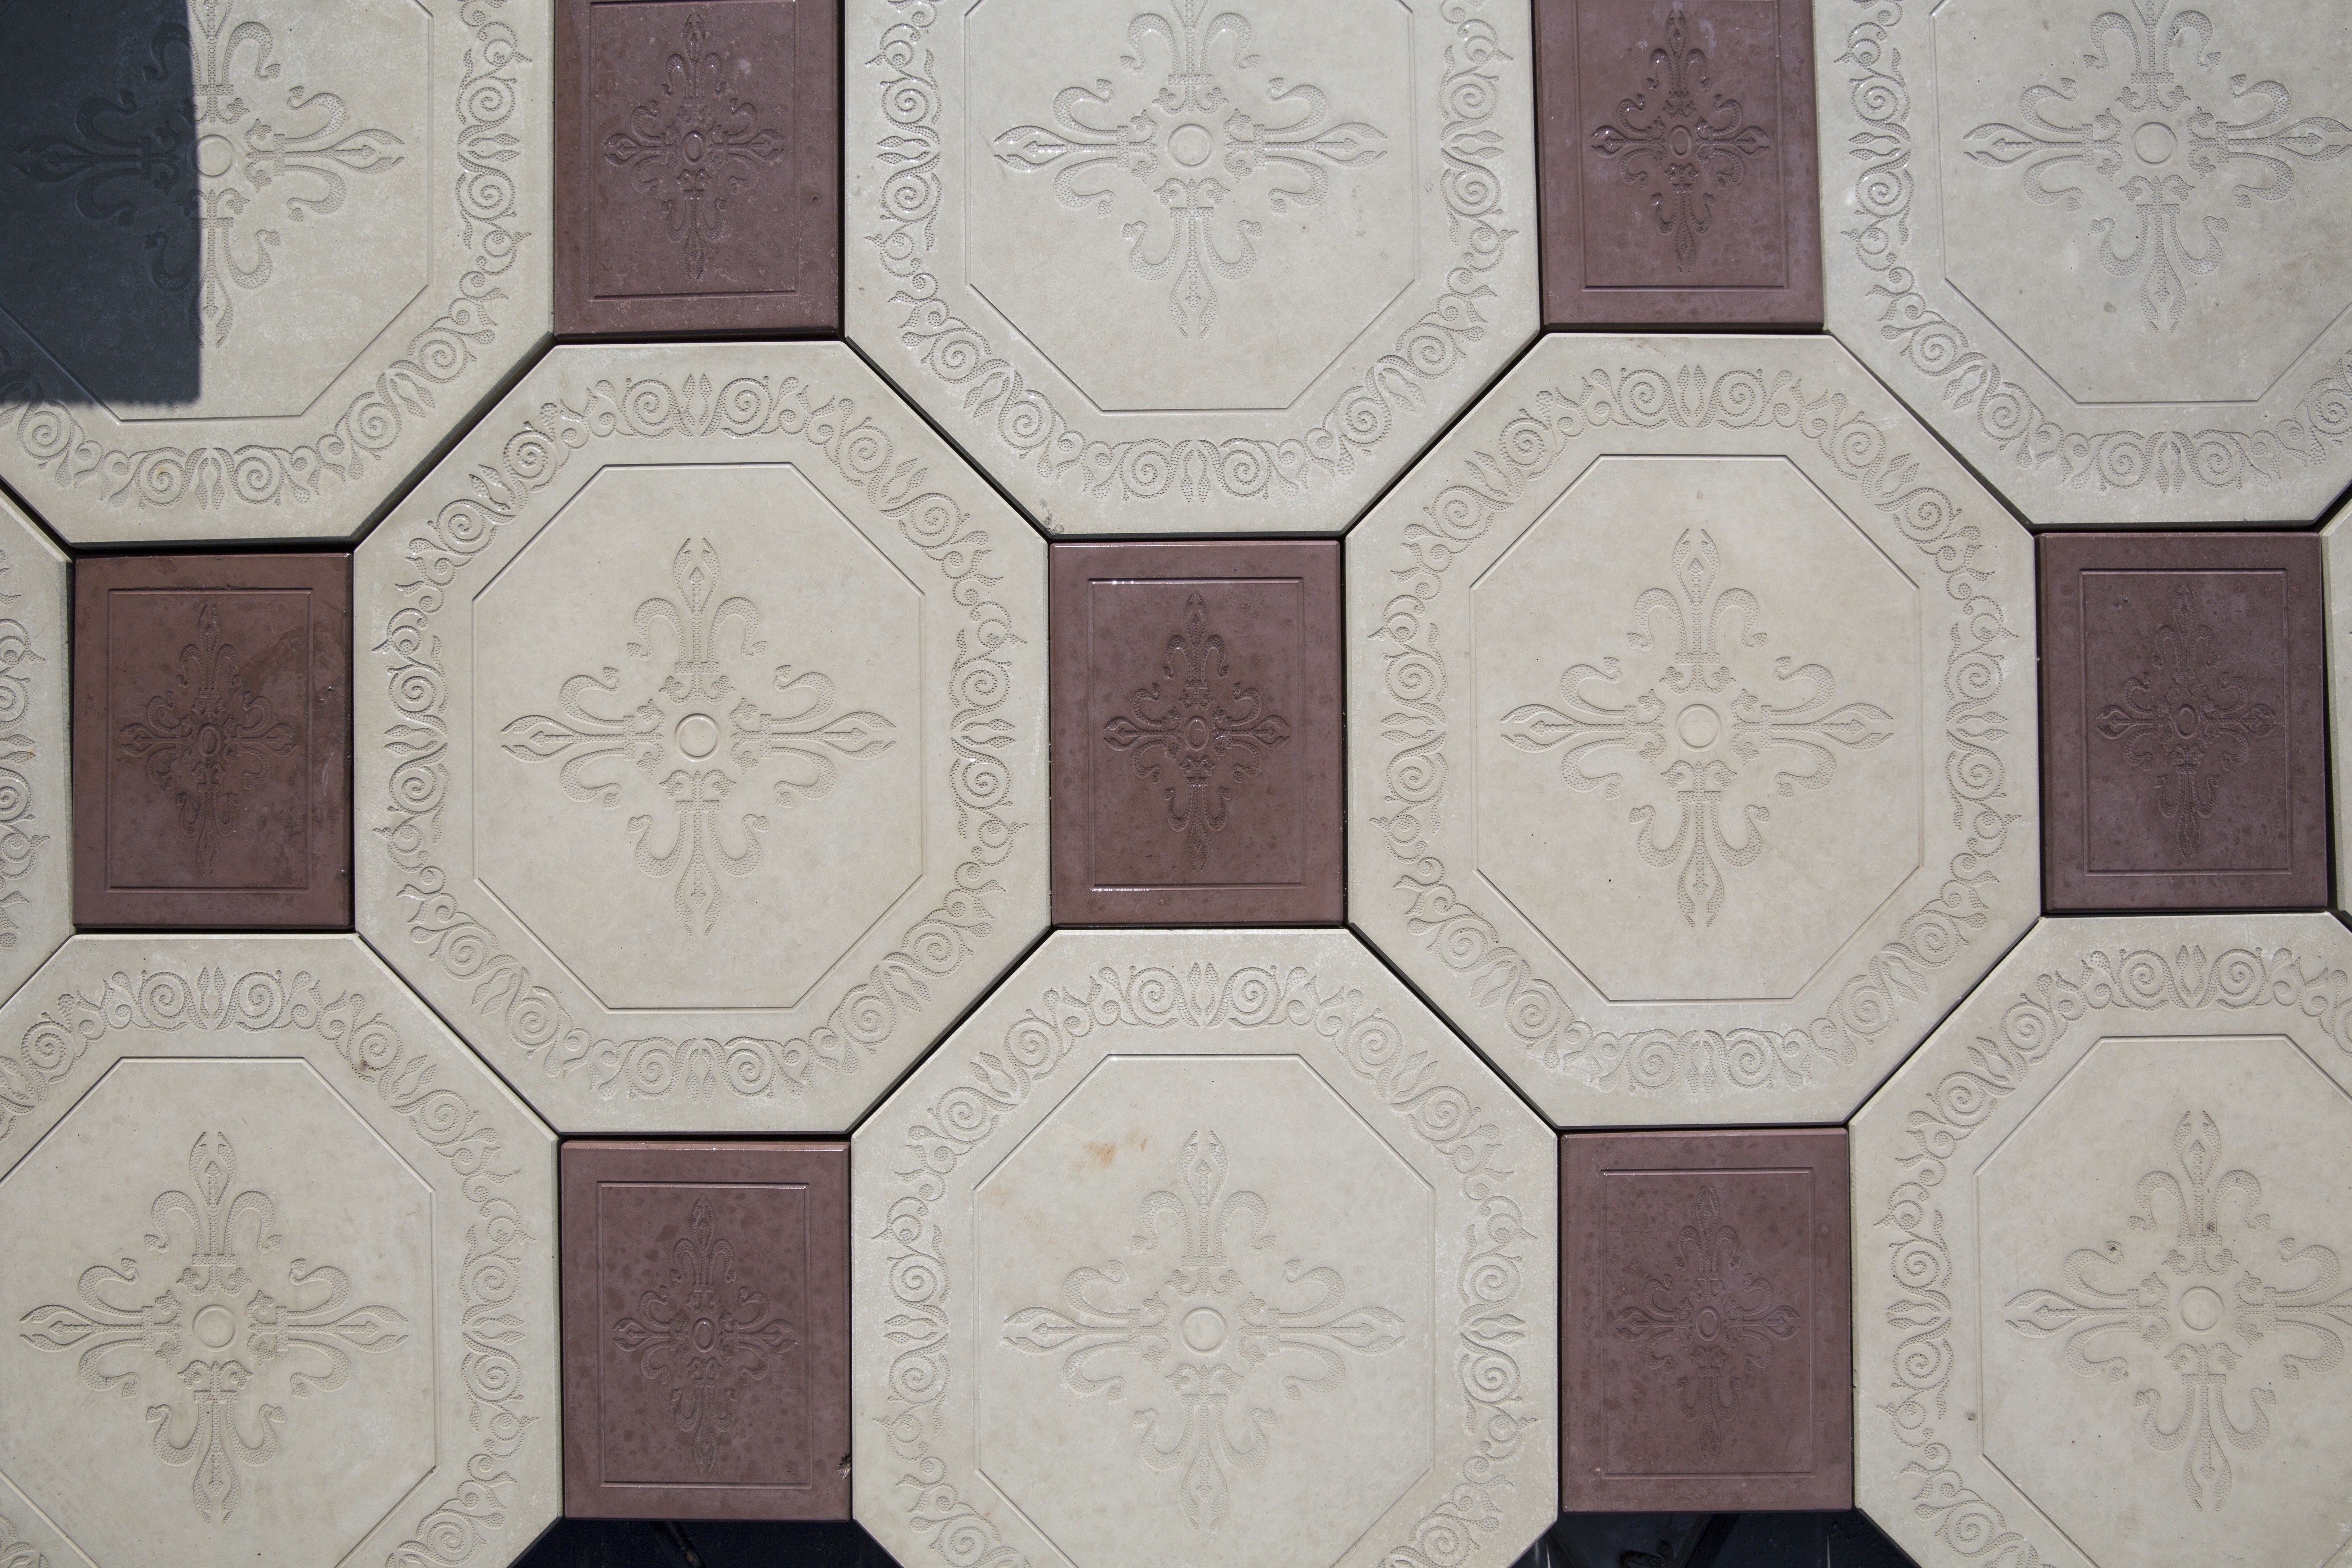
texture, floor, wall, ceiling, construction, pattern, color, tile, circle, art, design, symmetry, paving stone, flooring, pavement tile